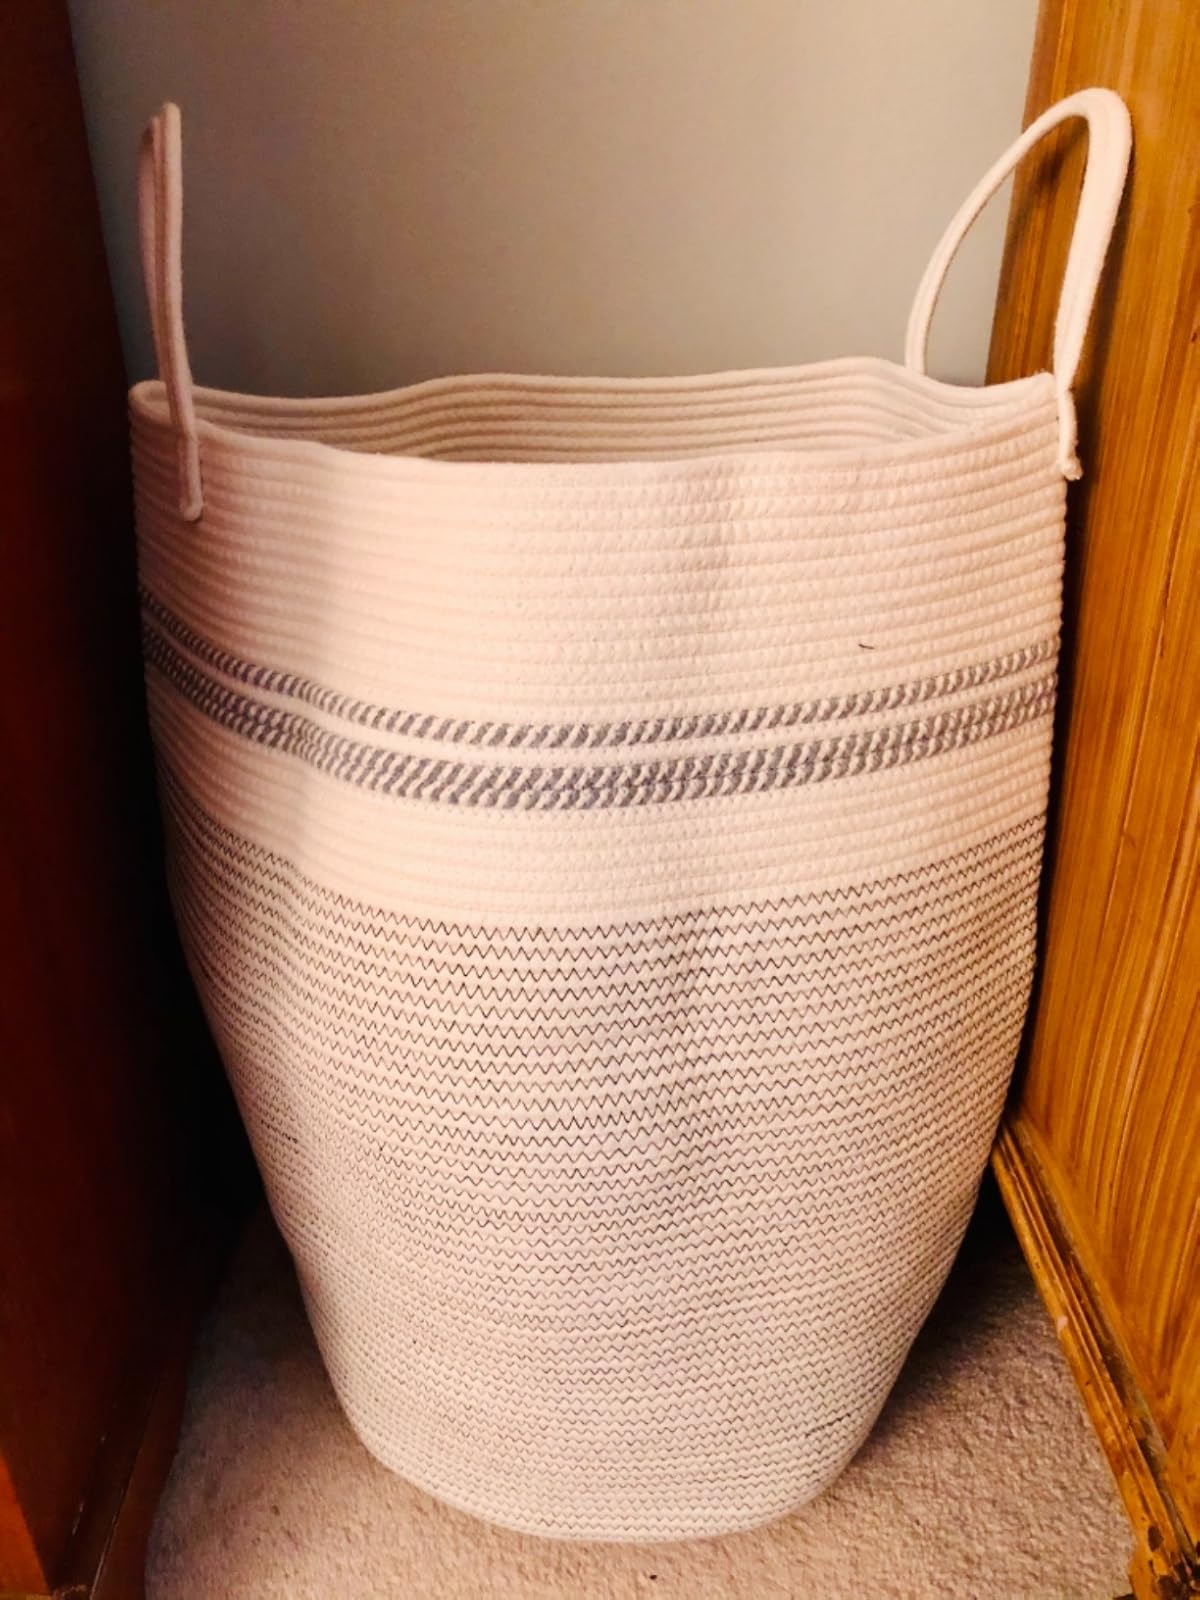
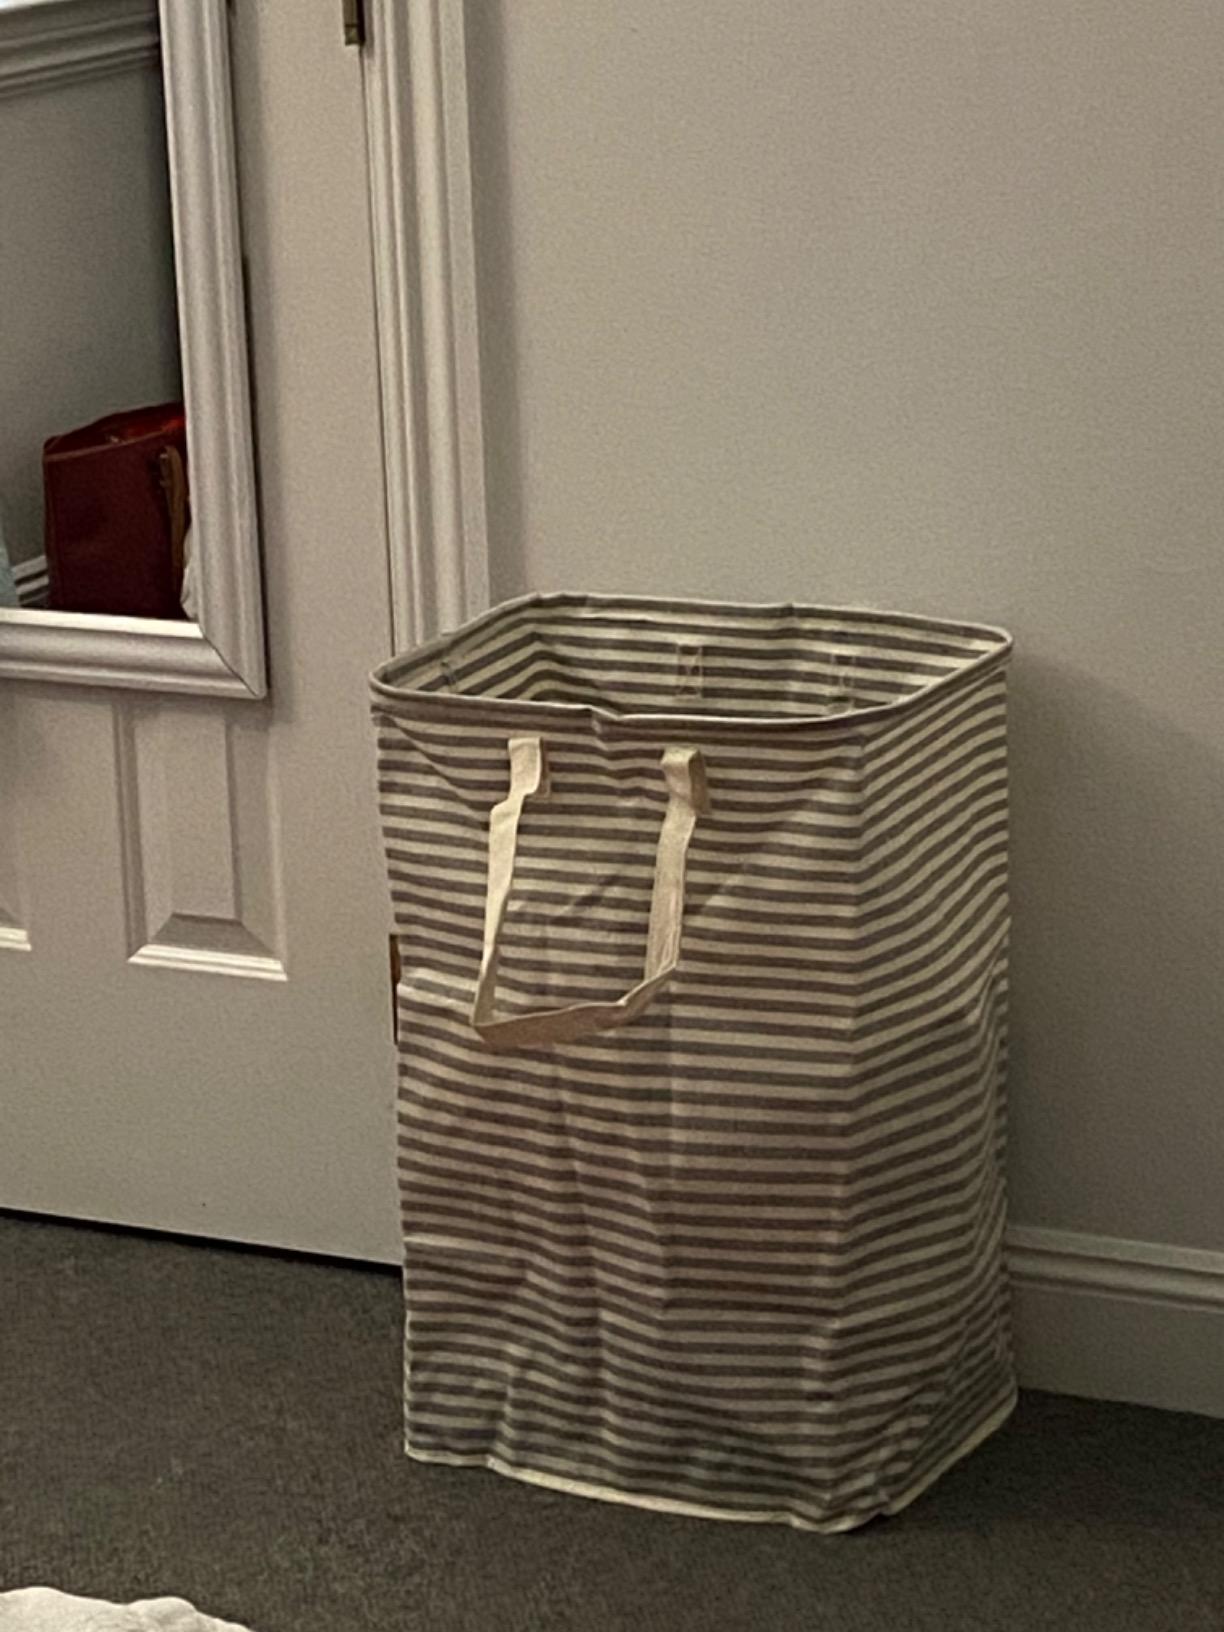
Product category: items_hamper
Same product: no